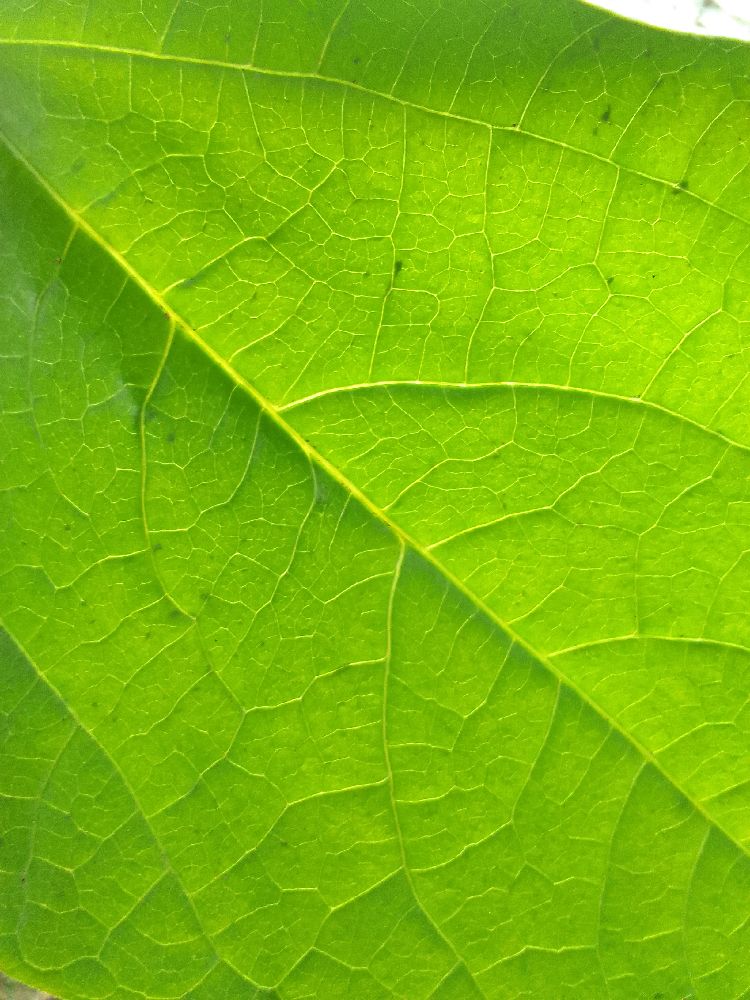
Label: healthy